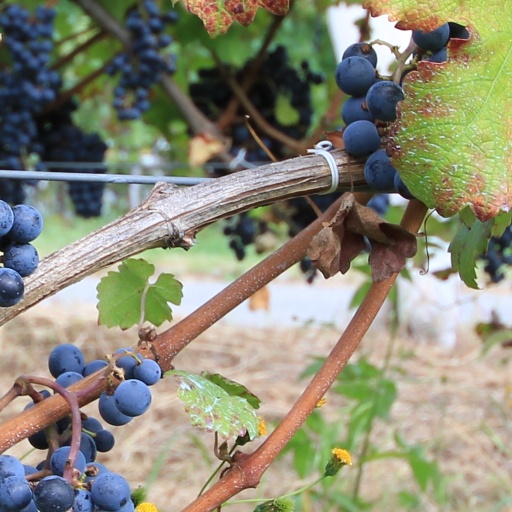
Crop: grape